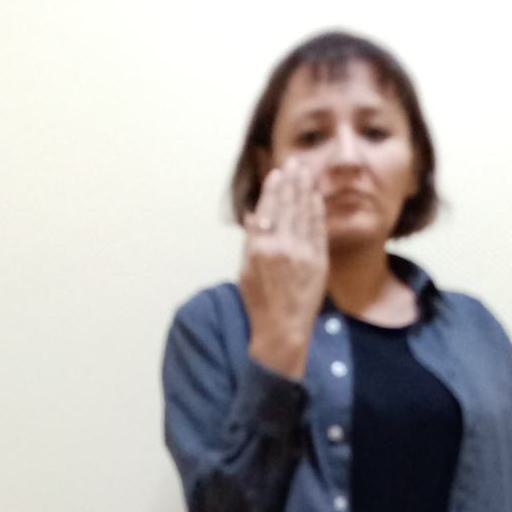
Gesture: stop_inverted